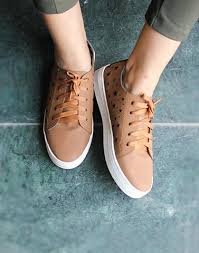
Label: Sneaker